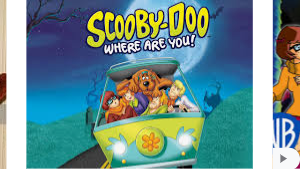
Portrait style: Cartoon Portrait